Serras de Sudeste

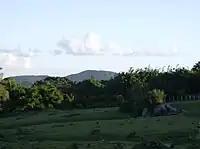
Hilly landscape in Arroio do Padre

Grazing mammals of the hill range include the Pampas deer ("Ozotoceros bezoarticus"), the gray brocket or guazuvirá deer ("Mazama gouazoubira"), the capybara ("Hydrochoerus hydrochaeris"), the world's largest living rodent, the Molina's hog-nosed skunk and the Pampas fox ("Lycalopex gymnocercus"), and birds include the greater rhea ("Rhea americana") and the red-winged tinamou ("Rhynchotus rufescens"). Jaguars, cougars and ocelots do not exist anymore in this area.